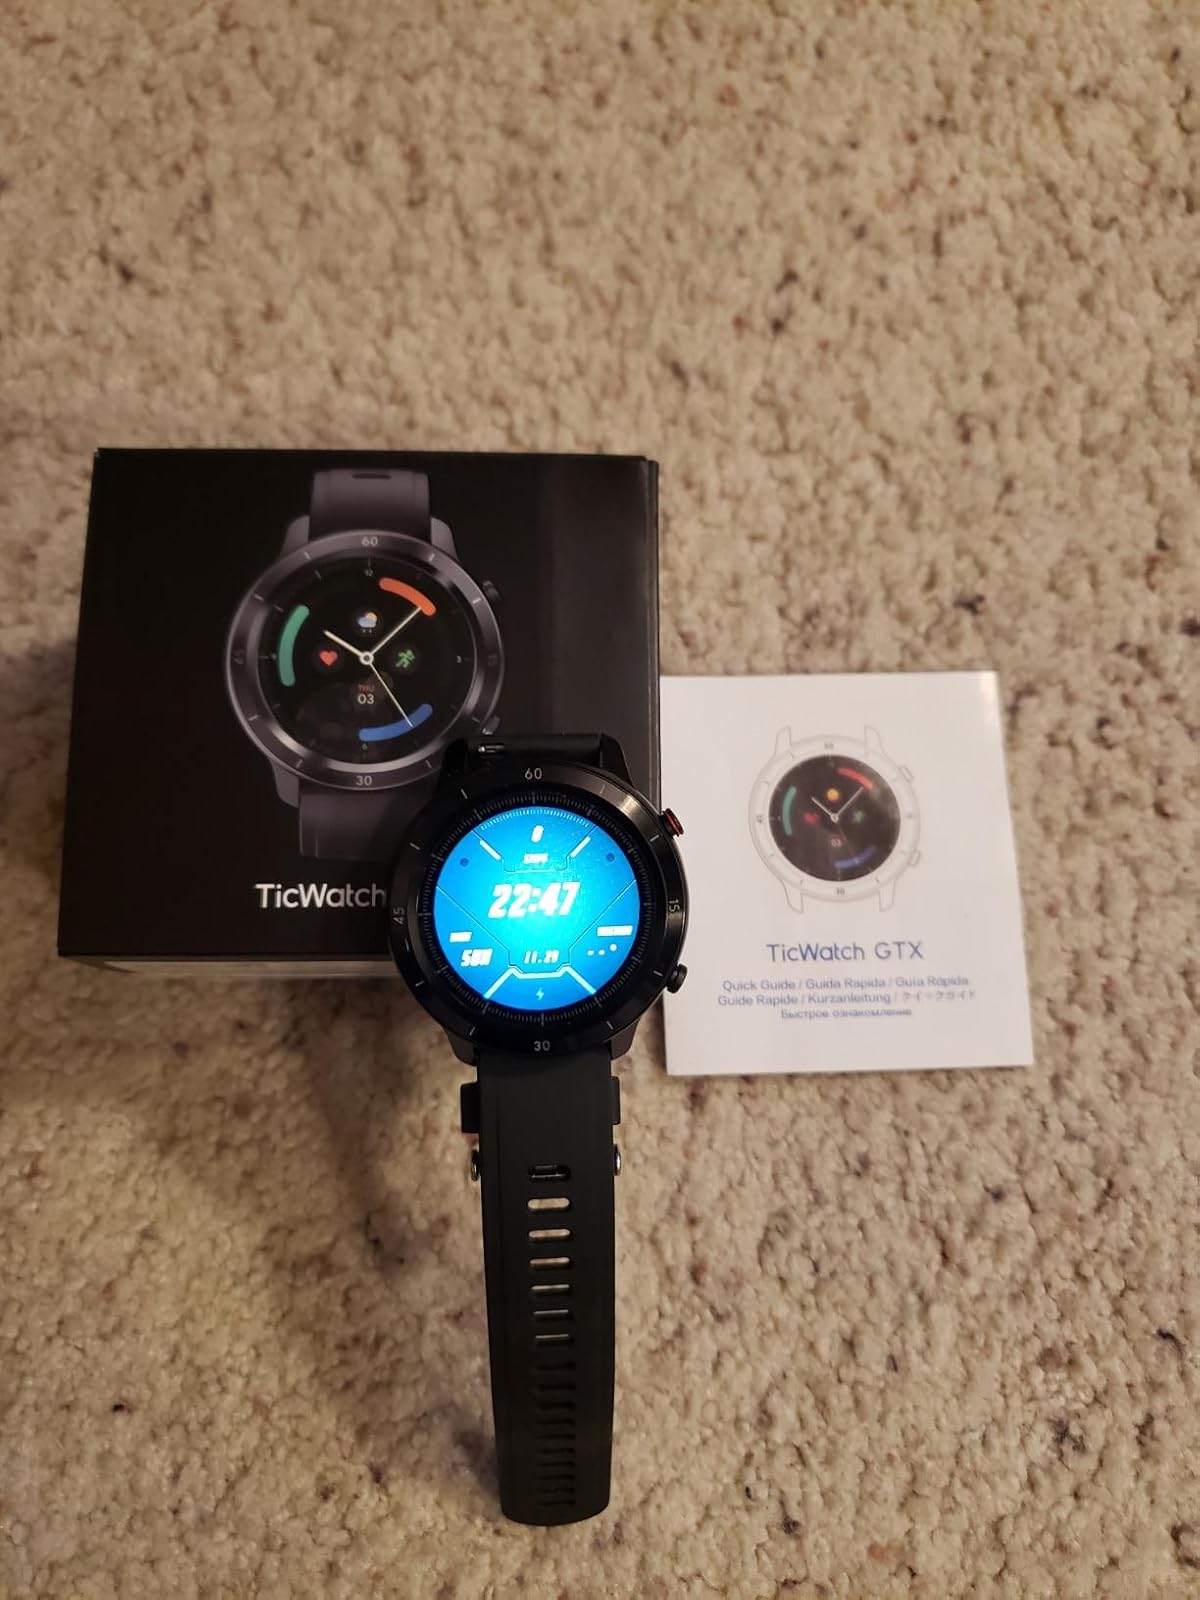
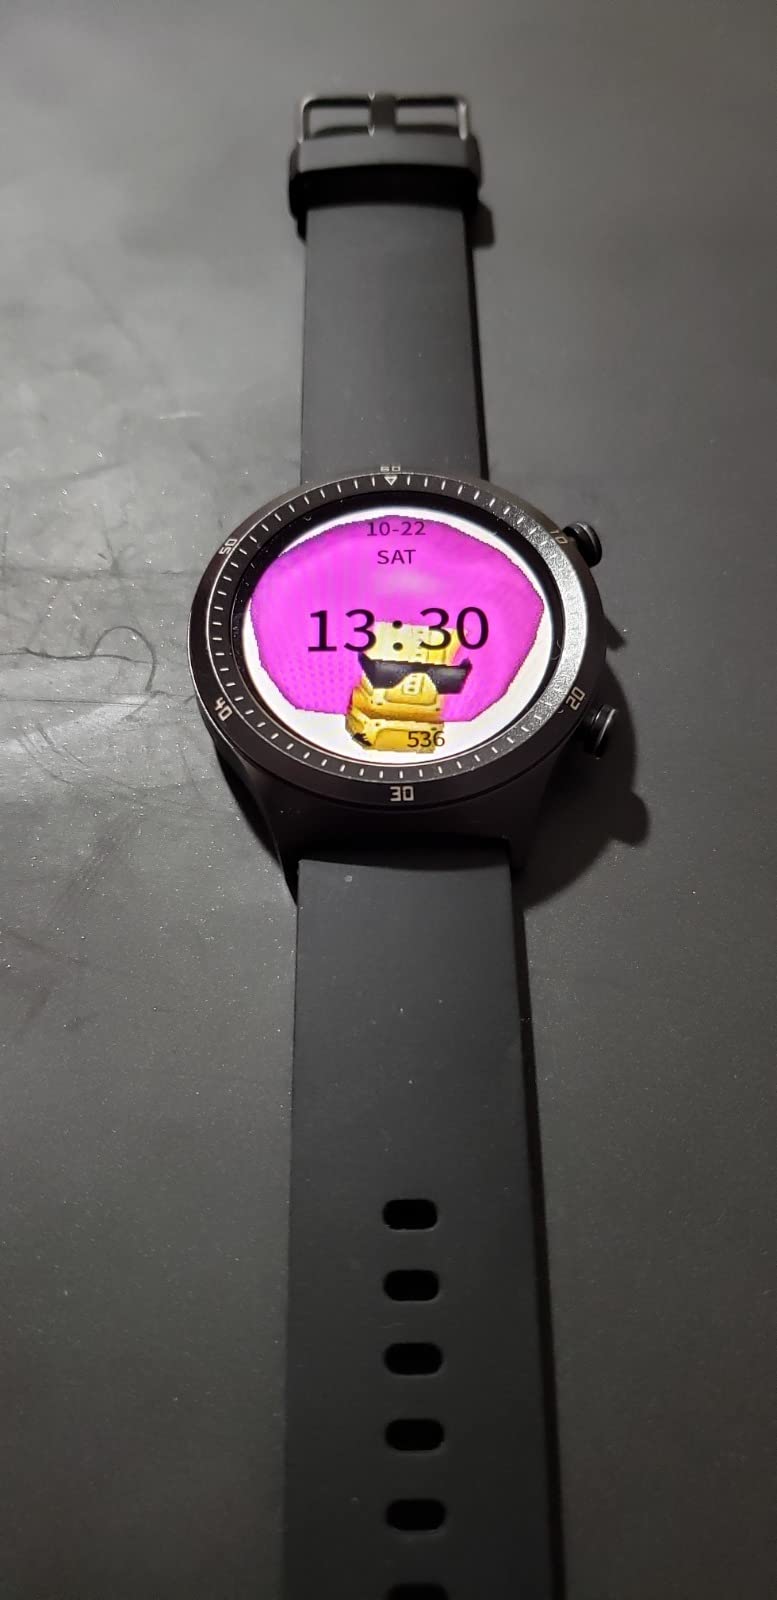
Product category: smartwatch
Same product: no